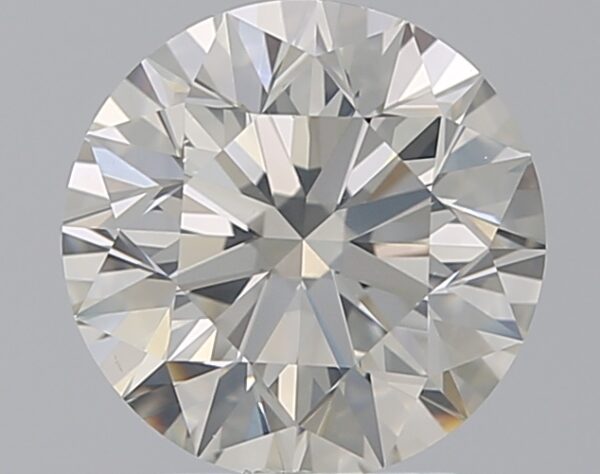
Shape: round
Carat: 2.29
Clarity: SI2
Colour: I
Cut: EX
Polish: EX
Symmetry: EX
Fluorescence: F
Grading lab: GIA
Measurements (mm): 8.35 x 8.38 x 5.29